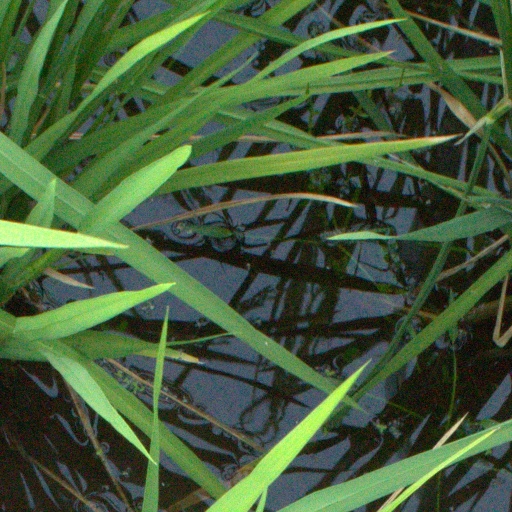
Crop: rice